United Russia

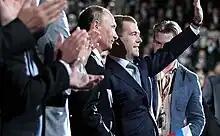
Medvedev and Putin at the 12th Party Congress in September 2011

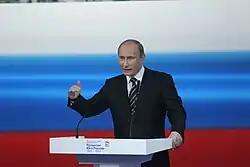
Vladimir Putin at an interregional conference in the Southern Federal District announces the creation of the All-Russia People's Front

In 2010–2011 and following the economic crisis, support for United Russia was variable but declined overall. The share of the population voting for the party reached its lowest point in January 2011 (35%) before recovering to 41% in March 2011. At the 12th Party Congress held on 24 September 2011, Medvedev supported Prime Minister Putin's candidacy in the 2012 presidential election, which effectively assured Putin would return to the presidency, given the party's near-total dominance of Russian politics. Medvedev accepted Prime Minister Putin's offer to lead United Russia in the Duma elections and said that, in his opinion, Putin should run for president in 2012. The delegates gave this statement a standing ovation and unanimously supported his presidential candidacy. Medvedev reacted immediately, saying that applause was proof of Putin's popularity among the people. About ten thousand participants in the meeting listened to Medvedev's speech. In total, the congress was attended by about 12,000 participants, guests and journalists, which is unprecedented for such political meetings.